Dan Leno and the Limehouse Golem

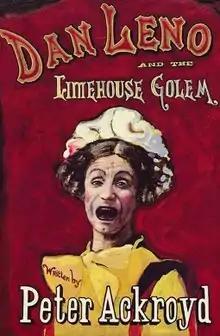
First edition

Dan Leno and the Limehouse Golem (published in the United States as The Trial of Elizabeth Cree) is a 1994 novel by the English author Peter Ackroyd. It is a murder mystery framed within a story featuring real historical characters, and set in a recreation of Victorian London.